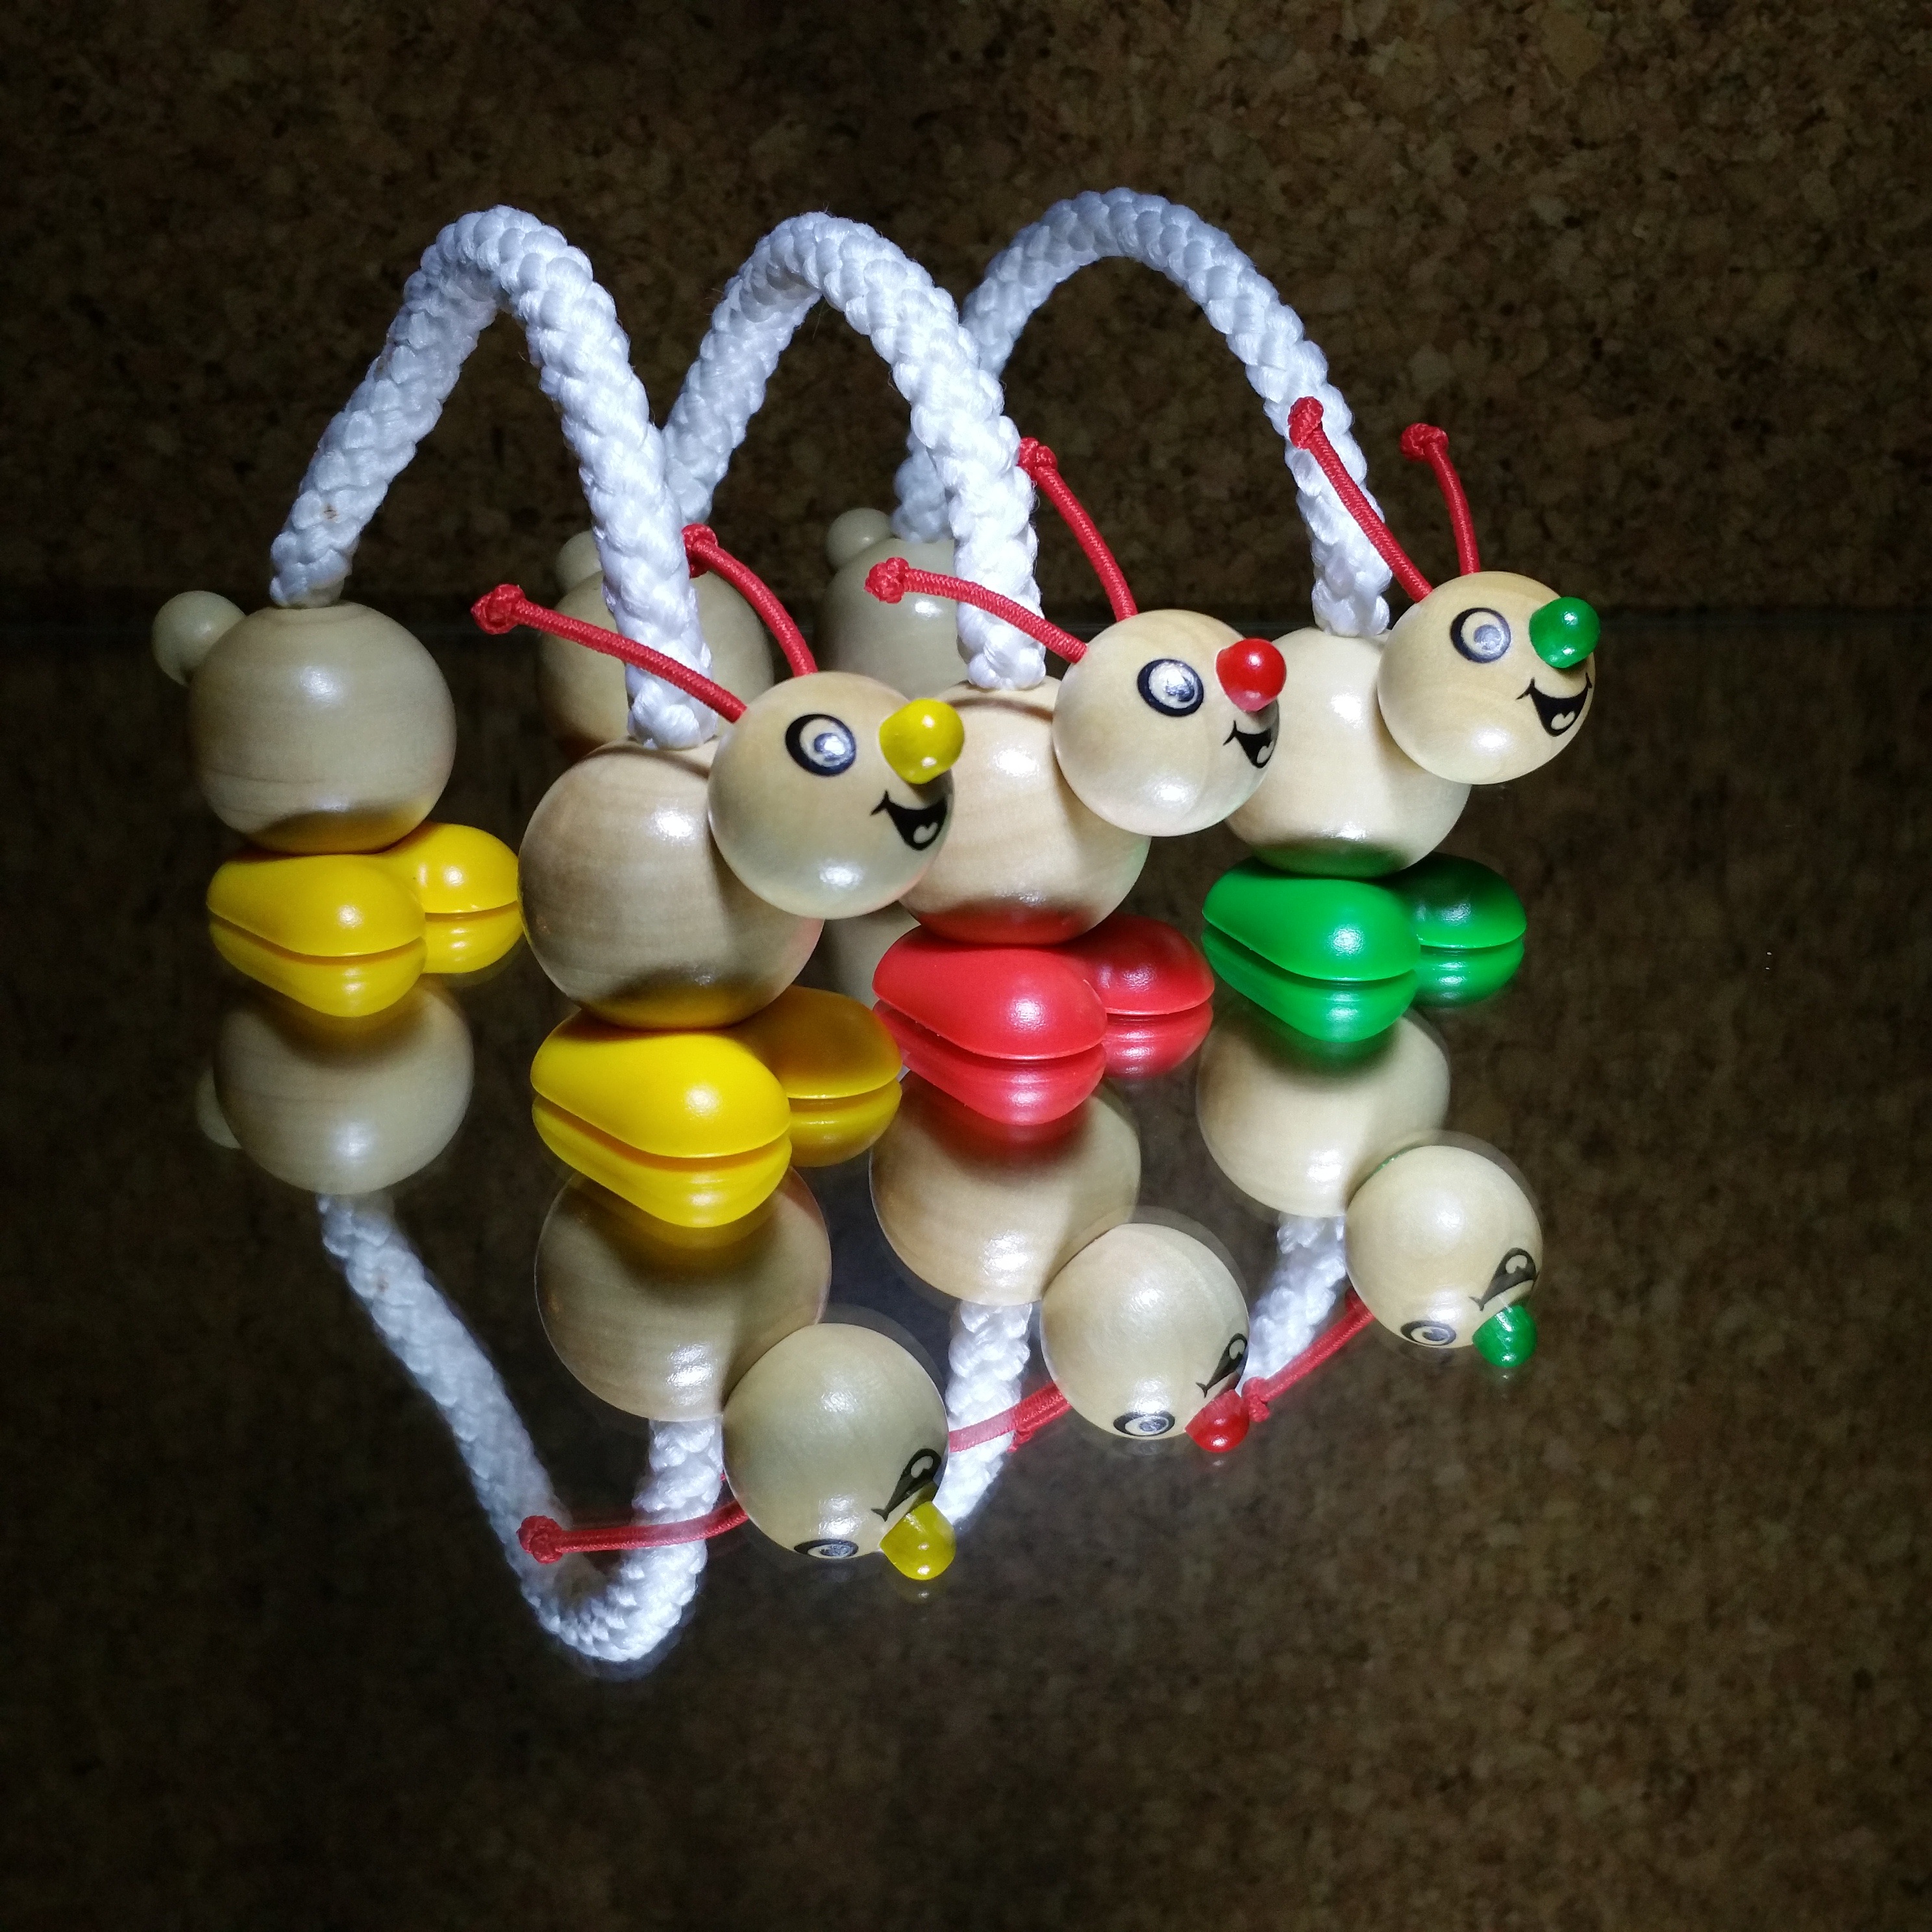
wood, cute, colorful, bead, lighting, toy, children, toys